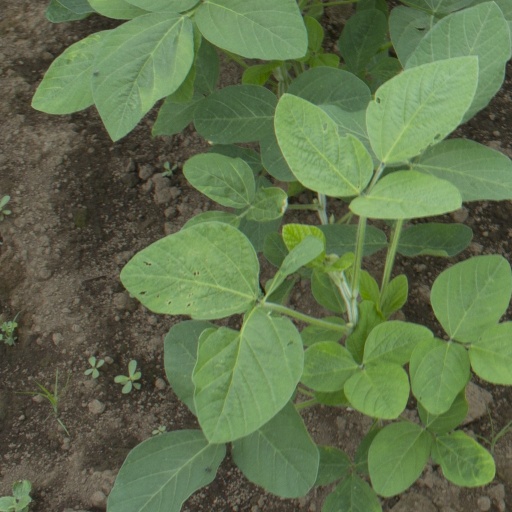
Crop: soybean